Battle of Shen-Liao

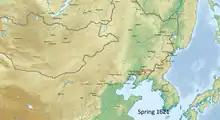

The Battle of Shen-Liao was a military conflict between the Later Jin and the Ming dynasty. In early 1621 Nurhaci, khan of the Later Jin, invaded Liaodong and captured the cities of Shenyang and Liaoyang from the Ming.